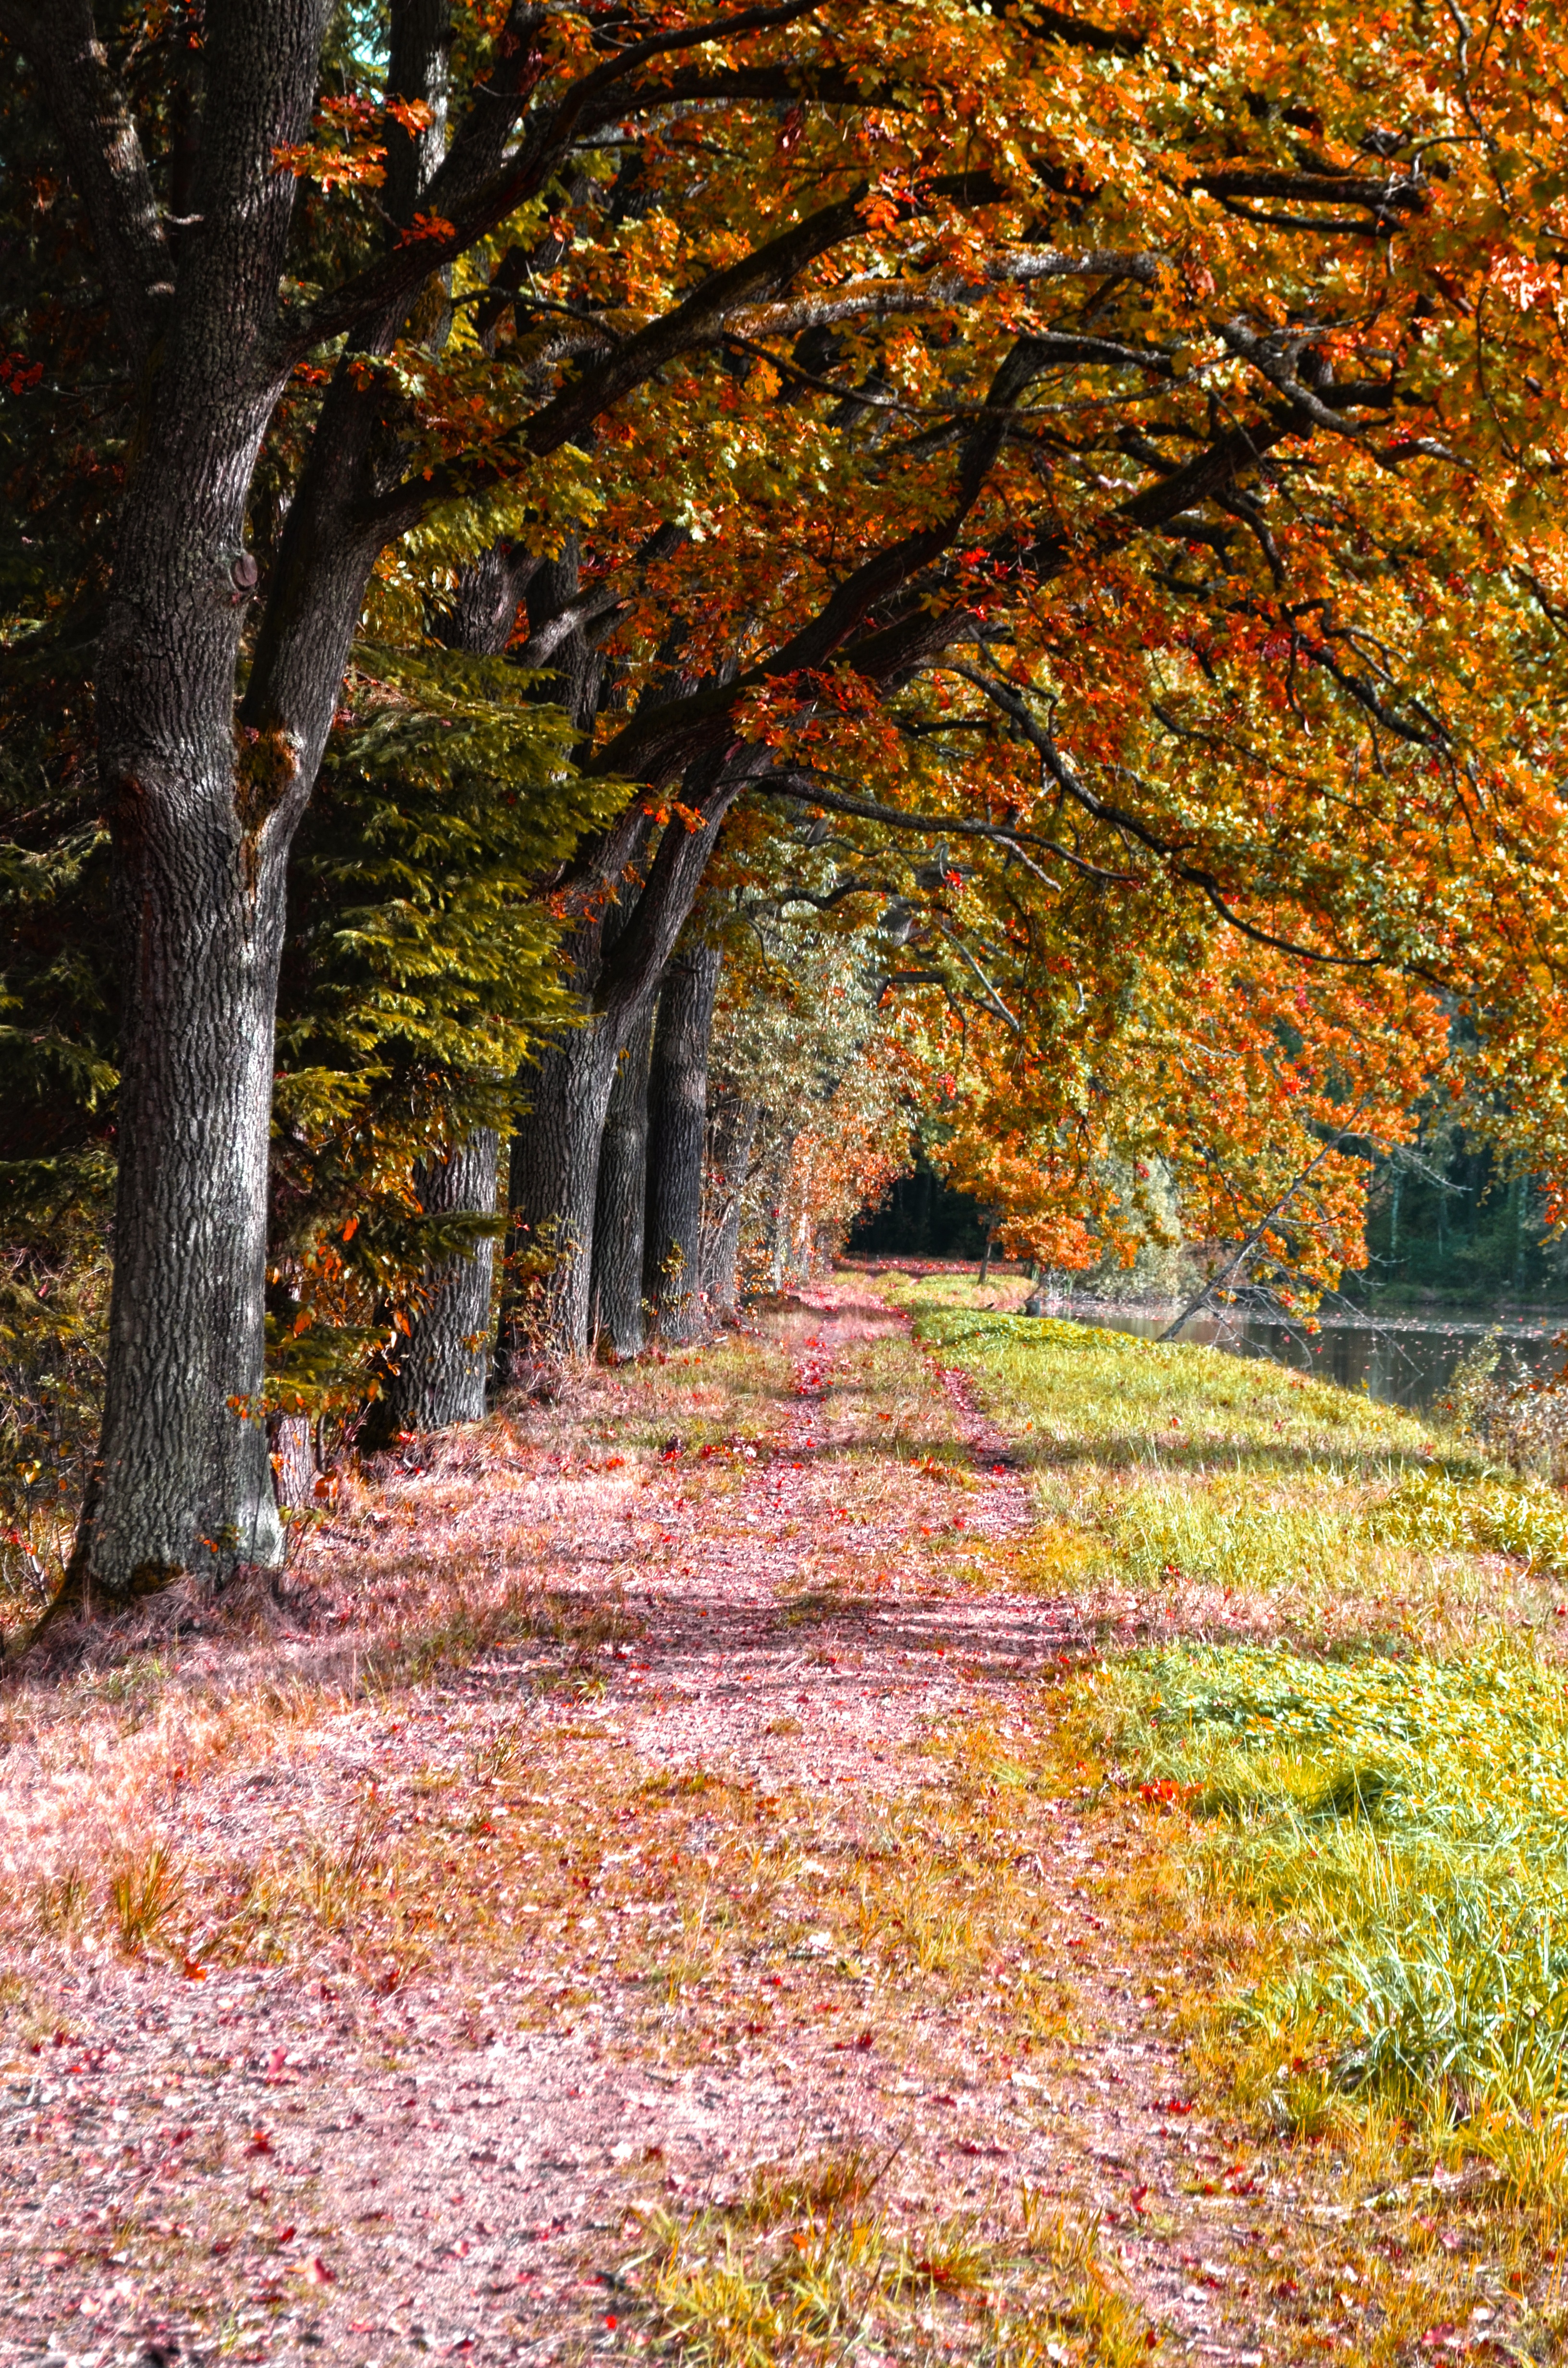
tree, nature, forest, path, branch, plant, sunlight, leaf, autumn, season, maple tree, trees, deciduous, grove, woodland, habitat, woody plant, land plant